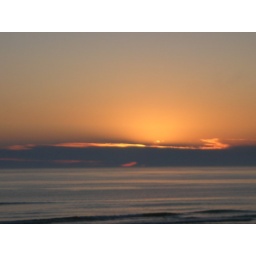
Sunset behind massive cloud front over pacific ocean at South Beach, Olympic National Park, Washington State